Thomas Paine Cottage

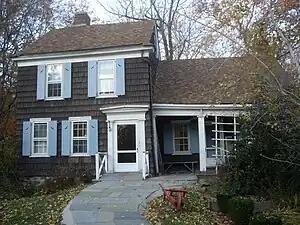
The house before restoration

A 2009 restoration project at the Cottage has enabled the site to more accurately relate the story of the building once owned by one of the leading figures in America's fight for Independence. The stewards of the Cottage, members of the Huguenot and New Rochelle Historical Association, were able to raise funds to complete critically needed repairs on the 200+ year old building. In the process, the group also recognized the need to return the building to its original integrity, to the extent documented in archival photographs and by physical evidence. With a $50,000 grant obtained by State Assemblywoman Amy Paulin and individual donations, the Association hired local architect John Woodruff and the restoration firm, Salem Preservation, Inc. of Salem, NY, for the exterior's restoration. As the Cottage is also a locally designated property, the New Rochelle Historical and Landmarks Review Board reviewed all aspects of the project before it moved forward.